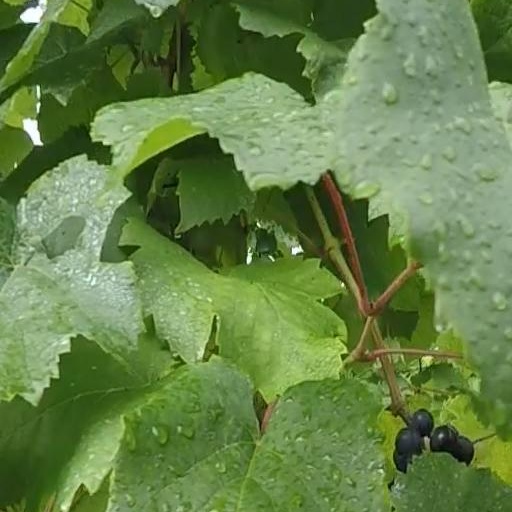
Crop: grape